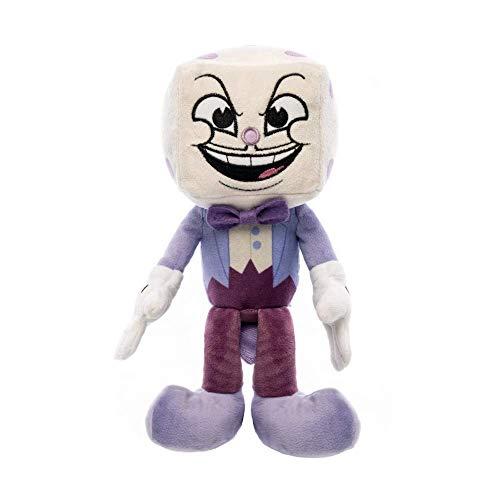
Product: Funko Plush: Cuphead - King Dice Collectible Figure, Multicolor
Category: Toys & Games | Stuffed Animals & Plush Toys
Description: From Cuphead, King Dice, as a stylized plush from Funko.
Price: $9.28
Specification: ProductDimensions:5x5x6inches|ItemWeight:3.2ounces|ShippingWeight:3.2ounces(Viewshippingratesandpolicies)|Manufacturer:Funko|ASIN:B07DFB55DY|Itemmodelnumber:33296|DatefirstlistedonAmazon:August1,2018